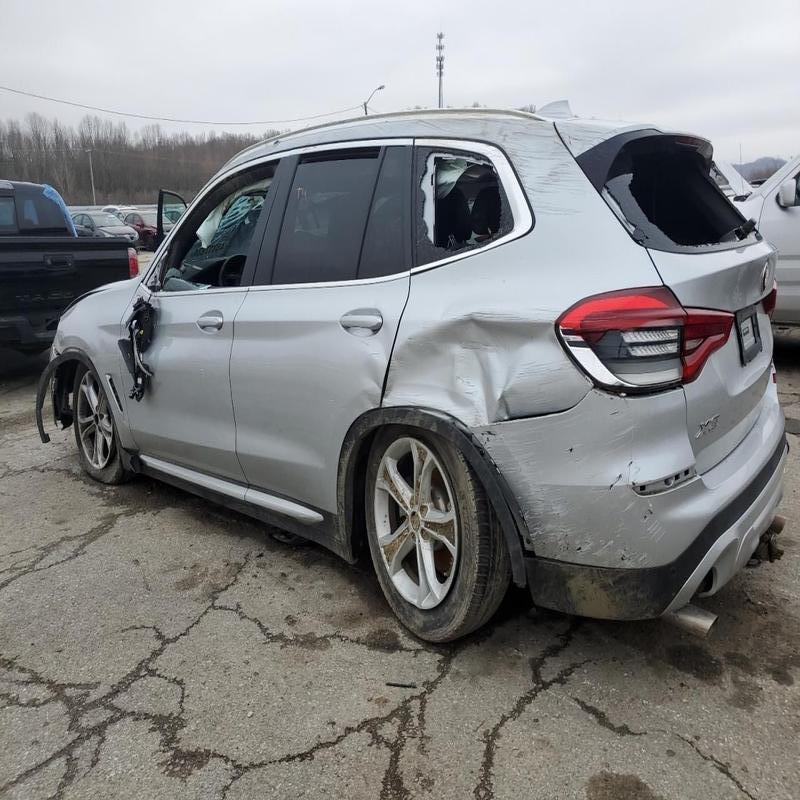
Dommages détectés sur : aile arrière gauche, pare-brise arrière, feu arrière gauche, pare-choc arrière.
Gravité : majeur